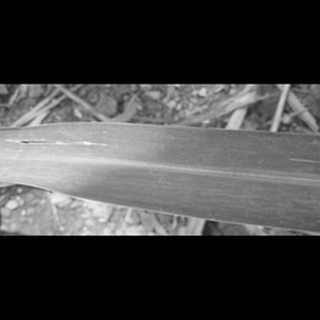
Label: sugarcane_mosaic